12th Satellite Awards

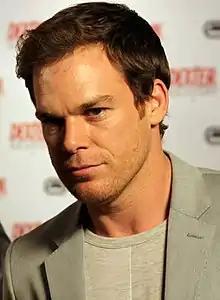
Michael C. Hall, Best Actor in a Drama Series winner

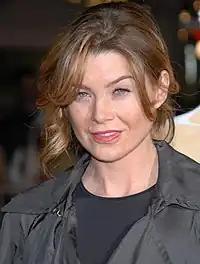
Ellen Pompeo, Best Actress in a Drama Series winner

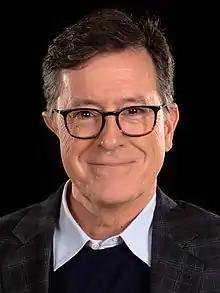
Stephen Colbert, Best Actor in a Comedy or Musical Series winner

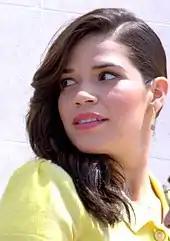
American Ferrera, Best Actress in a Comedy or Musical Series winner

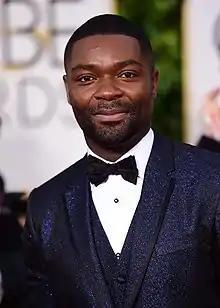
David Oyelowo, Best Actor in a Miniseries or Motion Picture Made for Television winner

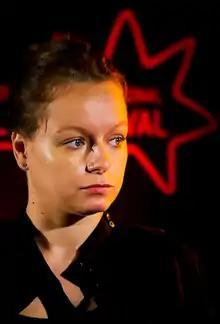
Samantha Morton, Best Actress in a Miniseries or Motion Picture Made for Television winner

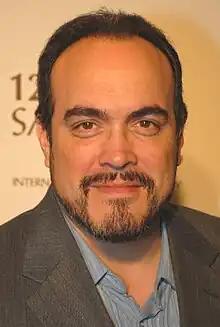
David Zayas, Best Supporting Actor in a Series, Miniseries, or Motion Picture Made for Television winner

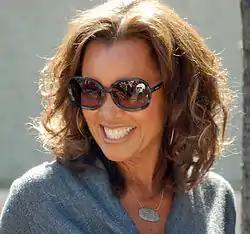
Vanessa Williams, Best Supporting Actress in a Series, Miniseries, or Motion Picture Made for Television winner

Michael C. Hall – "Dexter"